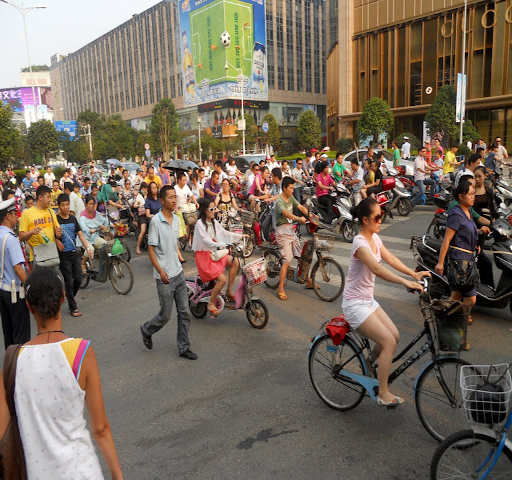
and you thought the traffic was bad !